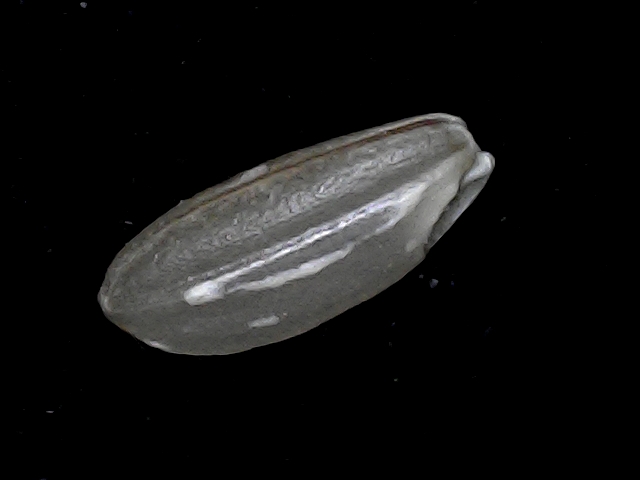
Rice variety: BD91